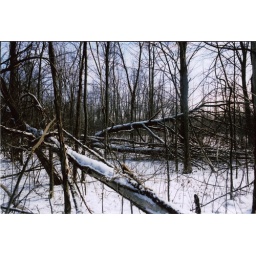
if a tree falls in the forest